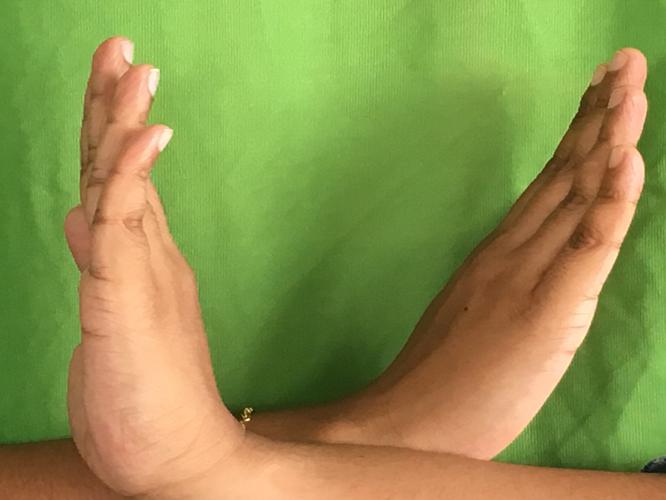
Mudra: Swastikam
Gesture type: double_hand